Kita-Sasebo Station

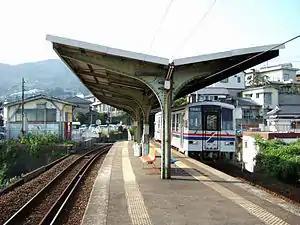

is the railway station in Tawara-machi, Sasebo, Nagasaki Prefecture.It is operated by Matsuura Railway and is on the Nishi-Kyūshū Line.